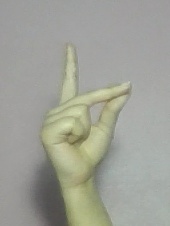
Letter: ta